Big Sur

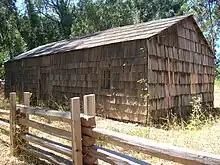
The Cooper Cabin is the oldest structure on the Big Sur coast, built in 1861 for Captain J.B.R. Cooper.

There are fewer than 300 hotel rooms on the entire stretch of Highway 1 between San Simeon and Carmel. Lodging include a few cabins, motels, and campgrounds, and higher-end resorts. There are some short-term rentals, but their legality is still being determined.